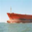
Label: ship